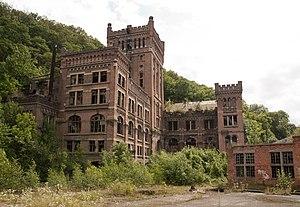
Charbonnage du Hasard a Cheratte
Le Charbonnage du Hasard de Cheratte est le principal charbonnage de la Société anonyme des Charbonnages du Hasard composé de quatre puits de mine et de quelques galeries affleurantes. Il est situé à Cheratte, une section de la commune belge de Visé située en Région wallonne, dans la province de Liège. Un premier puits est creusé dès 1850 pour extraire la houille. Il ferme une première fois en 1877 à la suite d'un accident. Il est rouvert trente ans plus tard en 1907 et exploite le charbon jusqu’en 1977. Au début du XXIᵉ siècle, subsistent des ruines connues pour la pratique de l'urbex. La dépollution du site et la démolition de plusieurs bâtiments commencent en 2017.
Cette page regroupe l'ensemble du patrimoine immobilier classé de la ville belge de Visé.
Le chevalement est un assemblage de madriers et de poutres.